LaChina Robinson

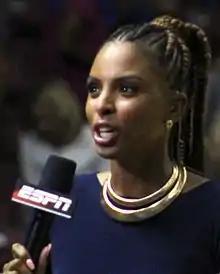
Robinson at the 2017 WNBA Semifinals

LaChina Robinson is a basketball analyst who calls college basketball games for ESPN, Fox Sports 1, NBC Sports and FS South. She is also the analyst for the Atlanta Dream of the WNBA and calls select WNBA games for ESPN and NBATV.